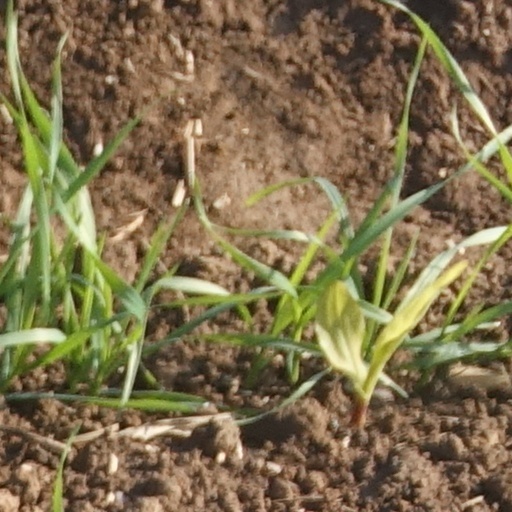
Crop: wheat